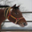
Label: horse